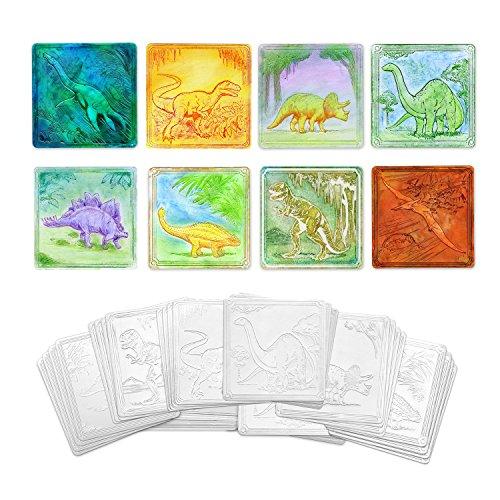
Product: Creativity Street Dinosaurs Embossed Paper, 24-Pieces
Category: Toys & Games | Arts & Crafts
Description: Inexpensive unique easy to complete designs.
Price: $6.07
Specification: ASIN:B00A7G993G|ShippingWeight:5.6ounces(Viewshippingratesandpolicies)|DomesticShipping:ItemcanbeshippedwithinU.S.|InternationalShipping:ThisitemcanbeshippedtoselectcountriesoutsideoftheU.S.LearnMore|DateFirstAvailable:November7,2012